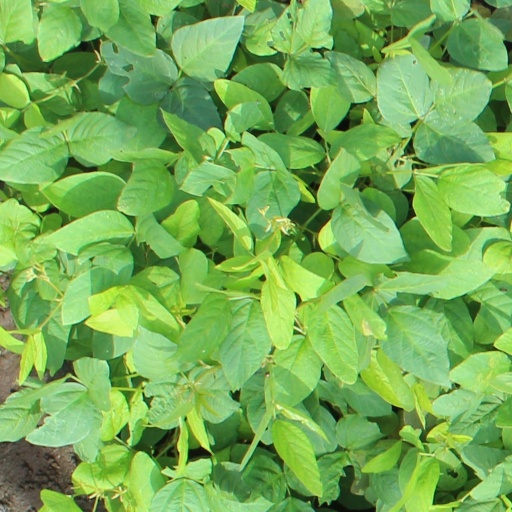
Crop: soybean